Margaret Woodbridge

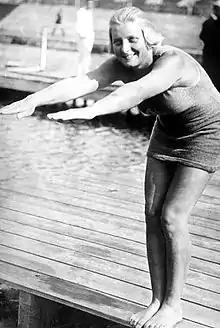
E. Bleibtrey, 1920

Individually, Woodbridge received a silver medal for her second-place performance of 4:42.8 in the women's 300-meter freestyle, finishing behind American teammate Ethelda Bleibtrey of New York's Women's Swimming Association. Having previously broken the world record in the 100-meter event, Bleibtrey then broke the world record for the women's 300-meter event as well in both the heats and the finals. The prior record had been 4:43.6, which Bleibtrey set earlier in the year. The 300-meter freestyle would never again be an Olympic event. In the following Olympics in 1924 and from then on, women competed at the more standard distance of 400 meters.